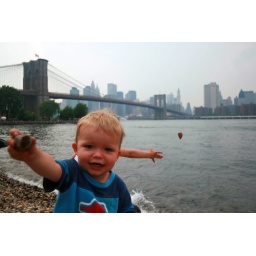
Throwing rocks in the east river